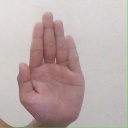
अक्षर: ध